Answer in natural language. How many Beds are visible in the scene? Choose between the following options: 4, 3, 1, 0 or 2
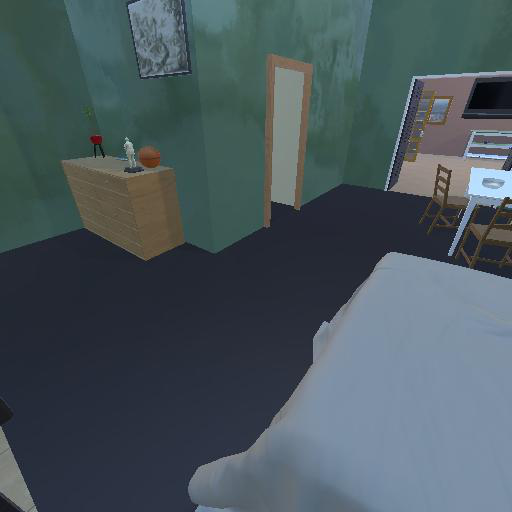
<answer>1</answer>